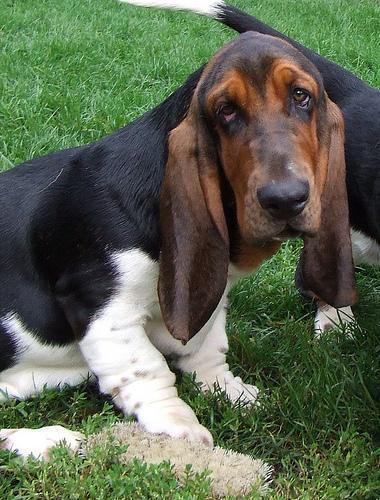
basset hound